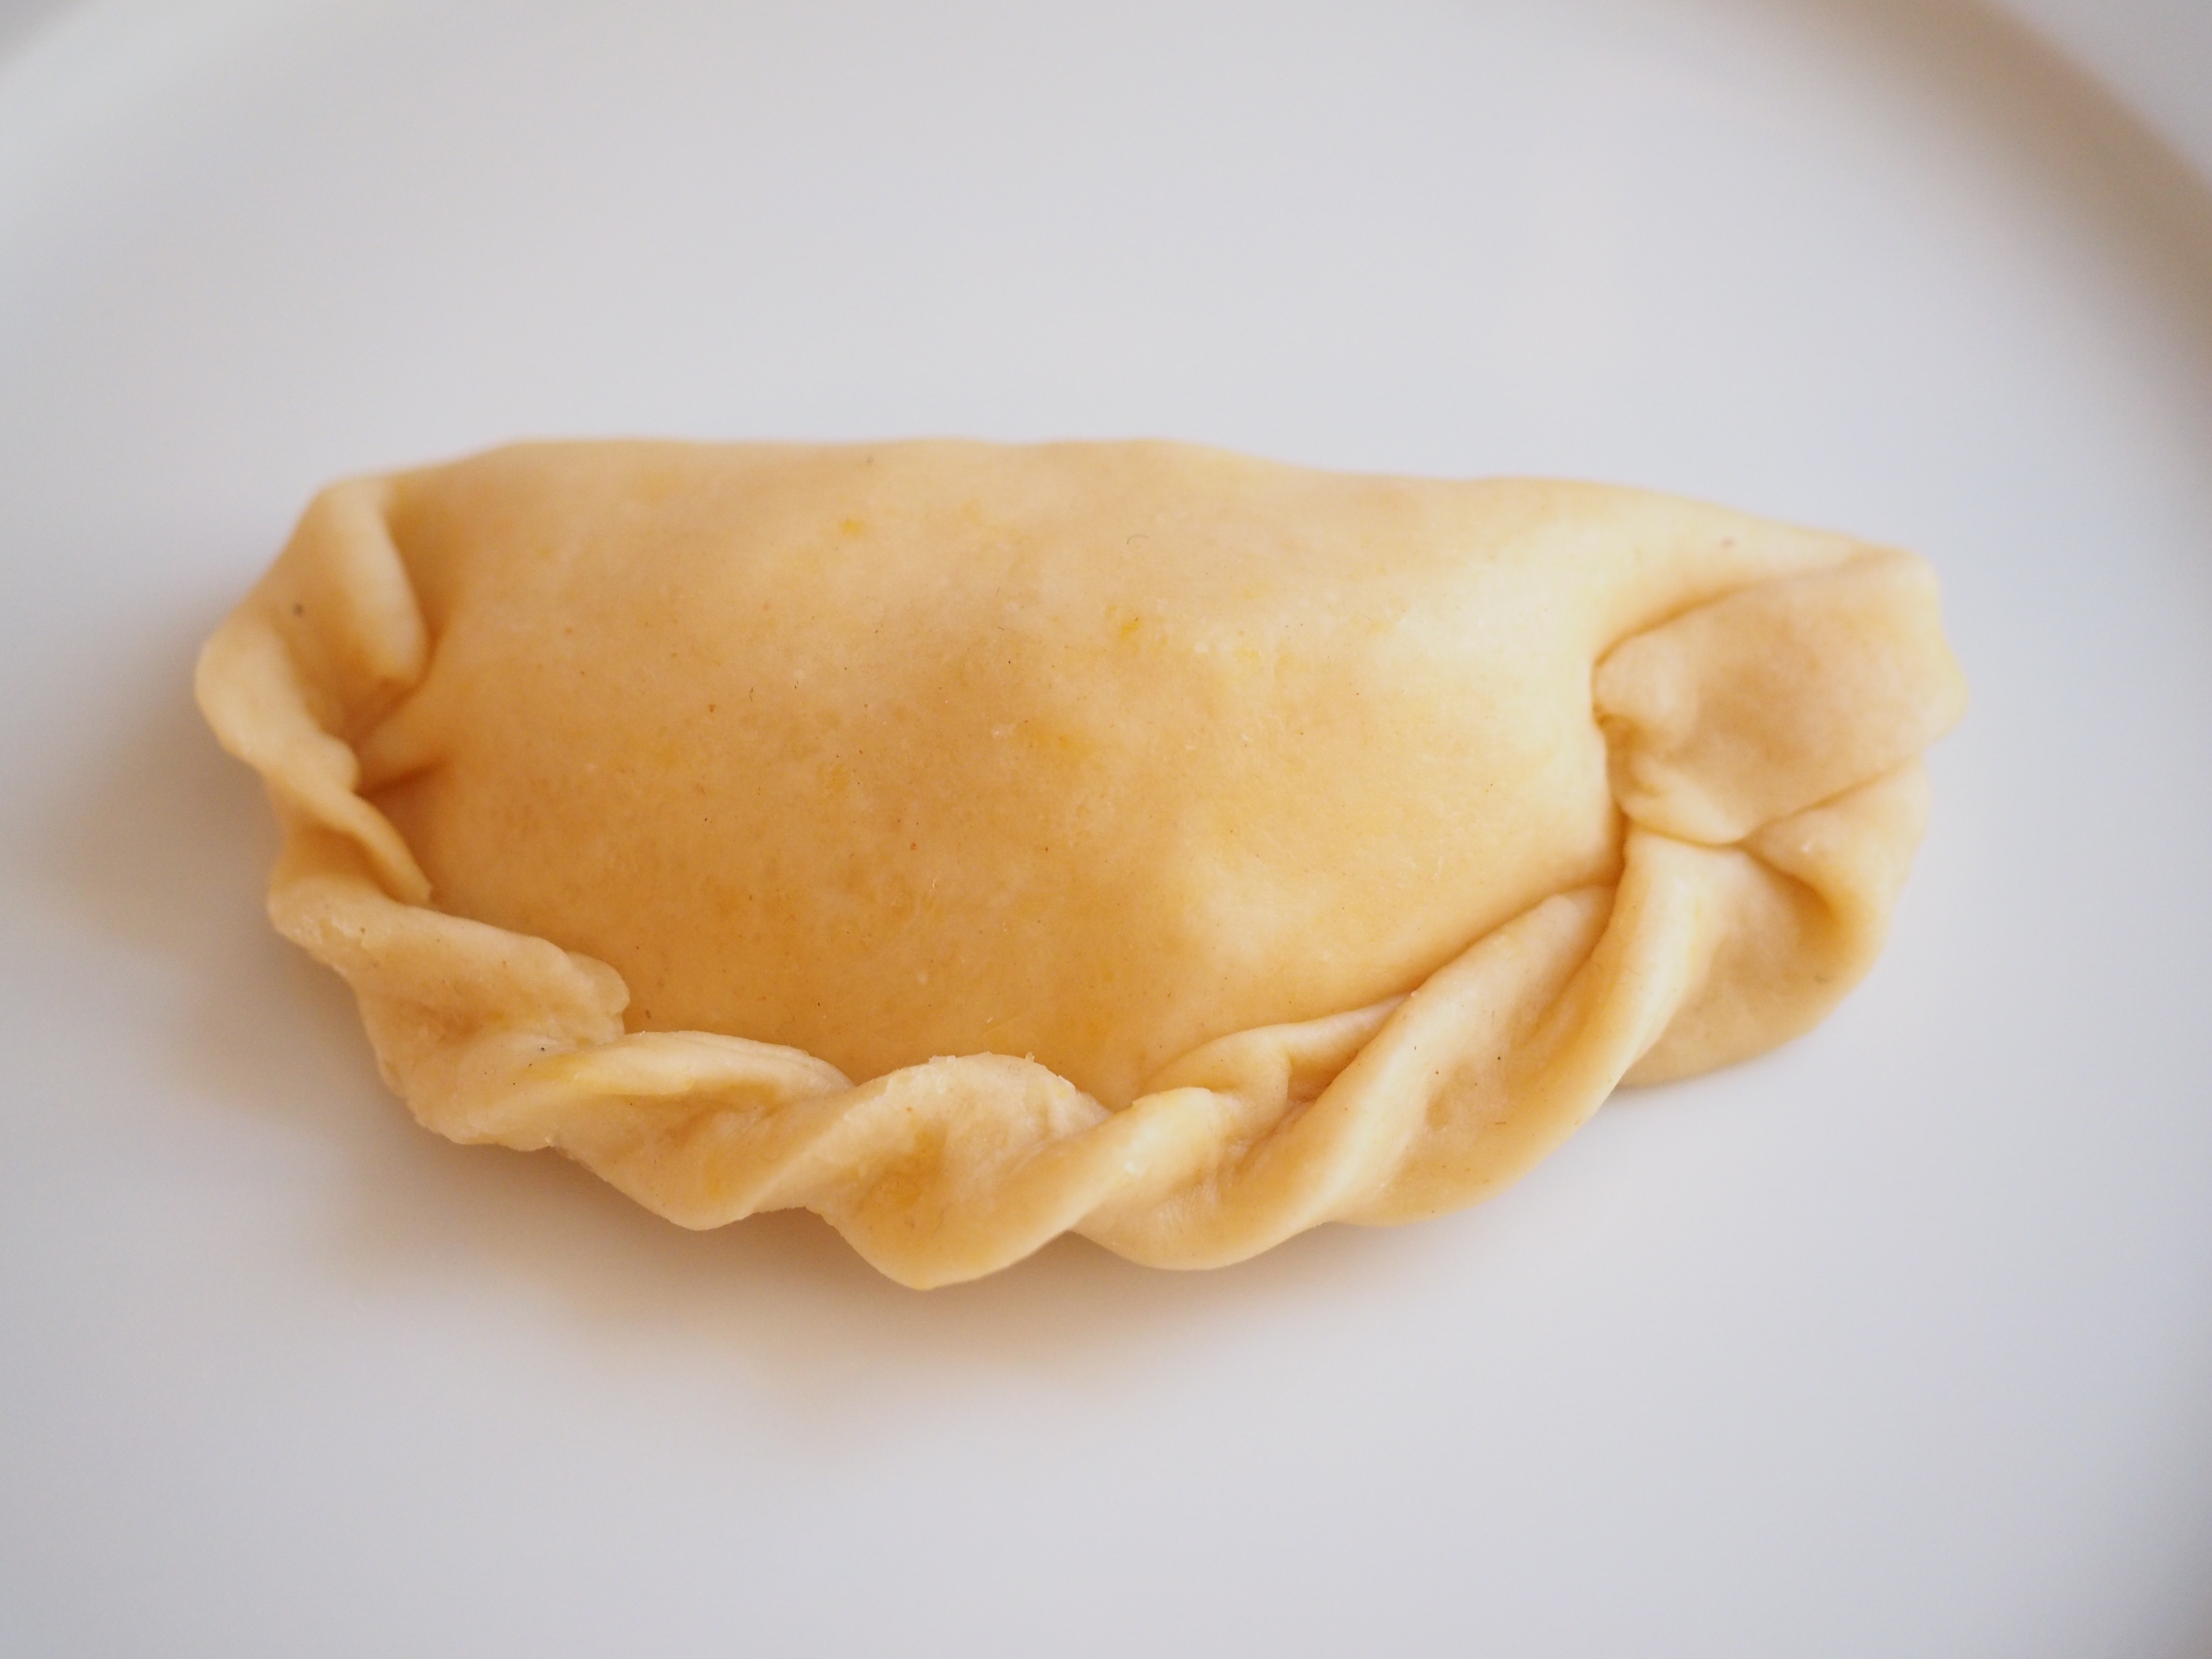
dish, food, dessert, eat, cuisine, pastry, asian food, filled, baked goods, chinese food, snack food, empanada, pastry bag, intracorneal